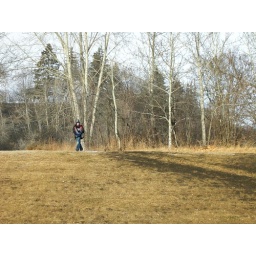
The boy on the hill near government house, in government house park.